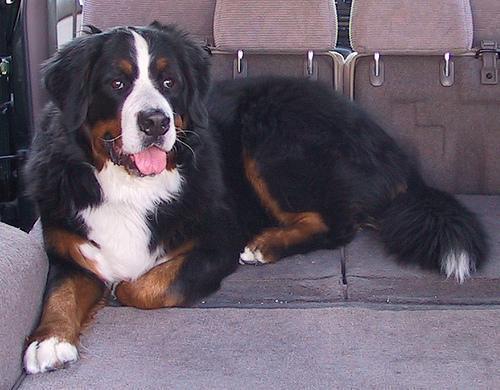
Bernese_mountain_dog